Jade Bird

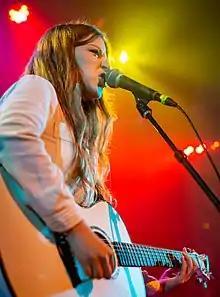
Bird in 2018

Jade Elizabeth Bird (born 1 October 1997) is an English singer, songwriter and musician. Bird's music has been influenced by many folk and Americana artists. The media, when describing Bird's music, have drawn comparisons with pop, Americana, country and folk rock.